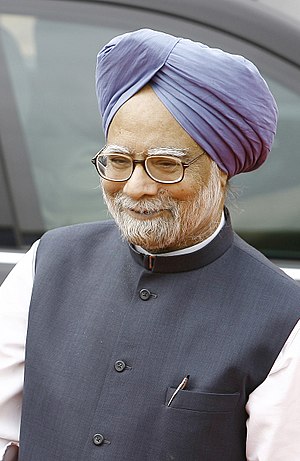
Manmohan Singh
Manmohan Singh
Manmohan Singh er en indisk økonom og politiker, der var Indiens premierminister fra 2004 til 2014. Manmohan Singh er medlem af det Indiske Kongresparti og var Indiens første premierminister af sikh herkomst.